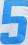
Number: 5